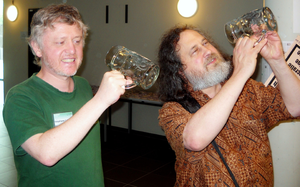
FREE BEER est une bière « libre » basée sur la Vores Øl version 1.0. Le projet lancé par des étudiants de l'université informatique de Copenhague fut d'appliquer le principe utilisé par les logiciels libres à un produit quotidien.